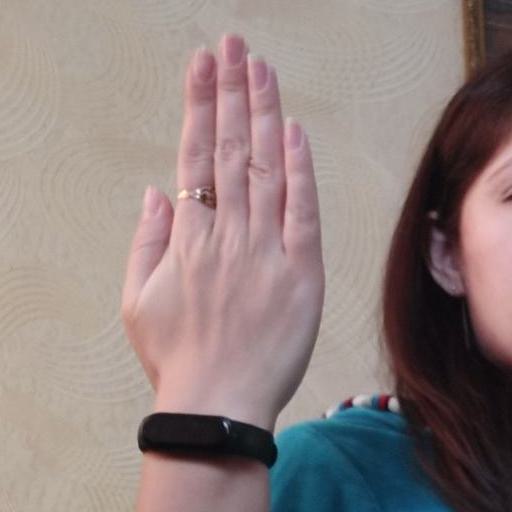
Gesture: stop_inverted